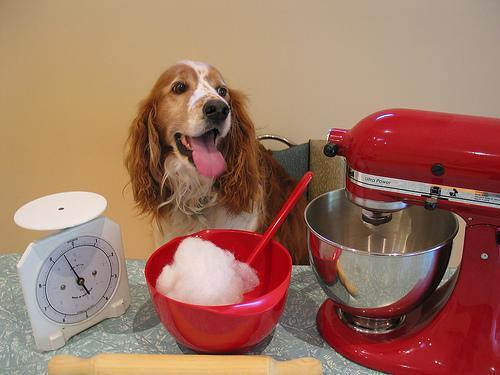
Welsh_springer_spaniel